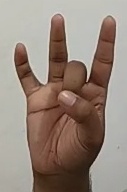
ASL sign: 8